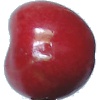
Label: Cherry 2